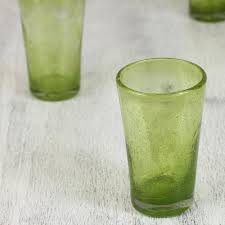
Waste category: glass